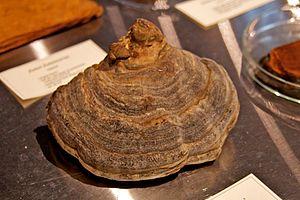
L'amadou est un matériau spongieux constituant la partie supérieure de la chair de certains champignons, sorte de feutre naturel utilisé séché depuis la préhistoire, principalement pour allumer le feu, mais aussi pour favoriser la dessiccation des plaies en médecine et des mouches de pêche, ou encore comme succédané du tabac et du cuir. On utilise le plus souvent la chair des polypores qui se développent sur les arbres, essentiellement l'Amadouvier, mais aussi d'autres espèces fongiques employées localement pour des propriétés comparables.